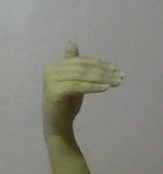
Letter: khaa